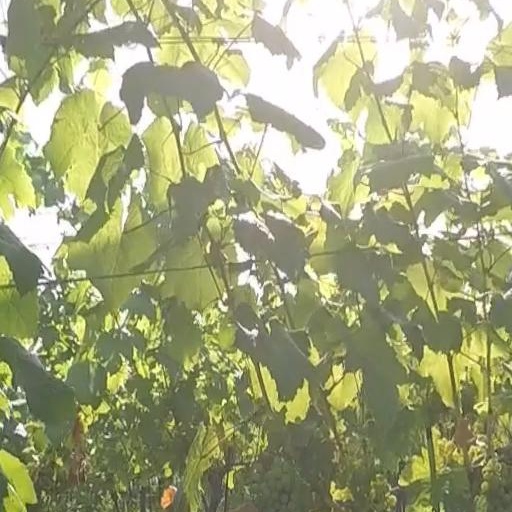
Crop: grape